Cameroon–China relations

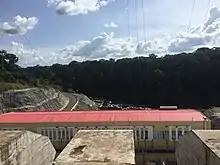
Memve'ele hydroelectric Dam Project

Yearly trade topped 854 million US dollars in 2008, before dropping to 813 million US dollars in 2009 due to the global recession.